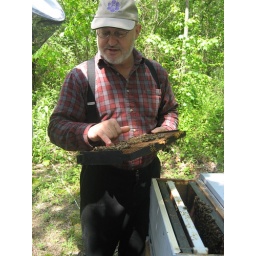
The sign of a healthy hive is comb light brown in color with flat capping's and in a solid pattern.